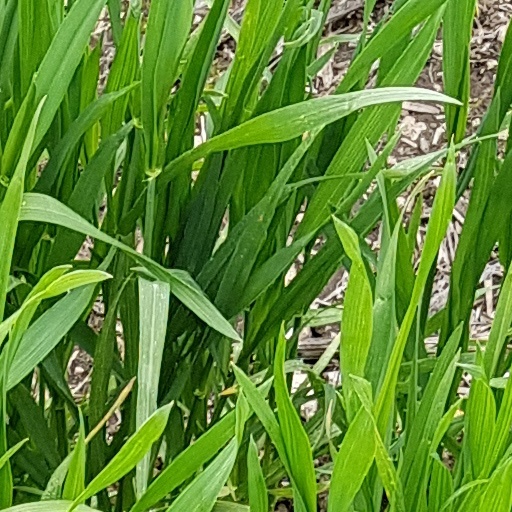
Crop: wheat